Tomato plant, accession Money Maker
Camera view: bottom (45 deg); turntable rotation: 240 degrees
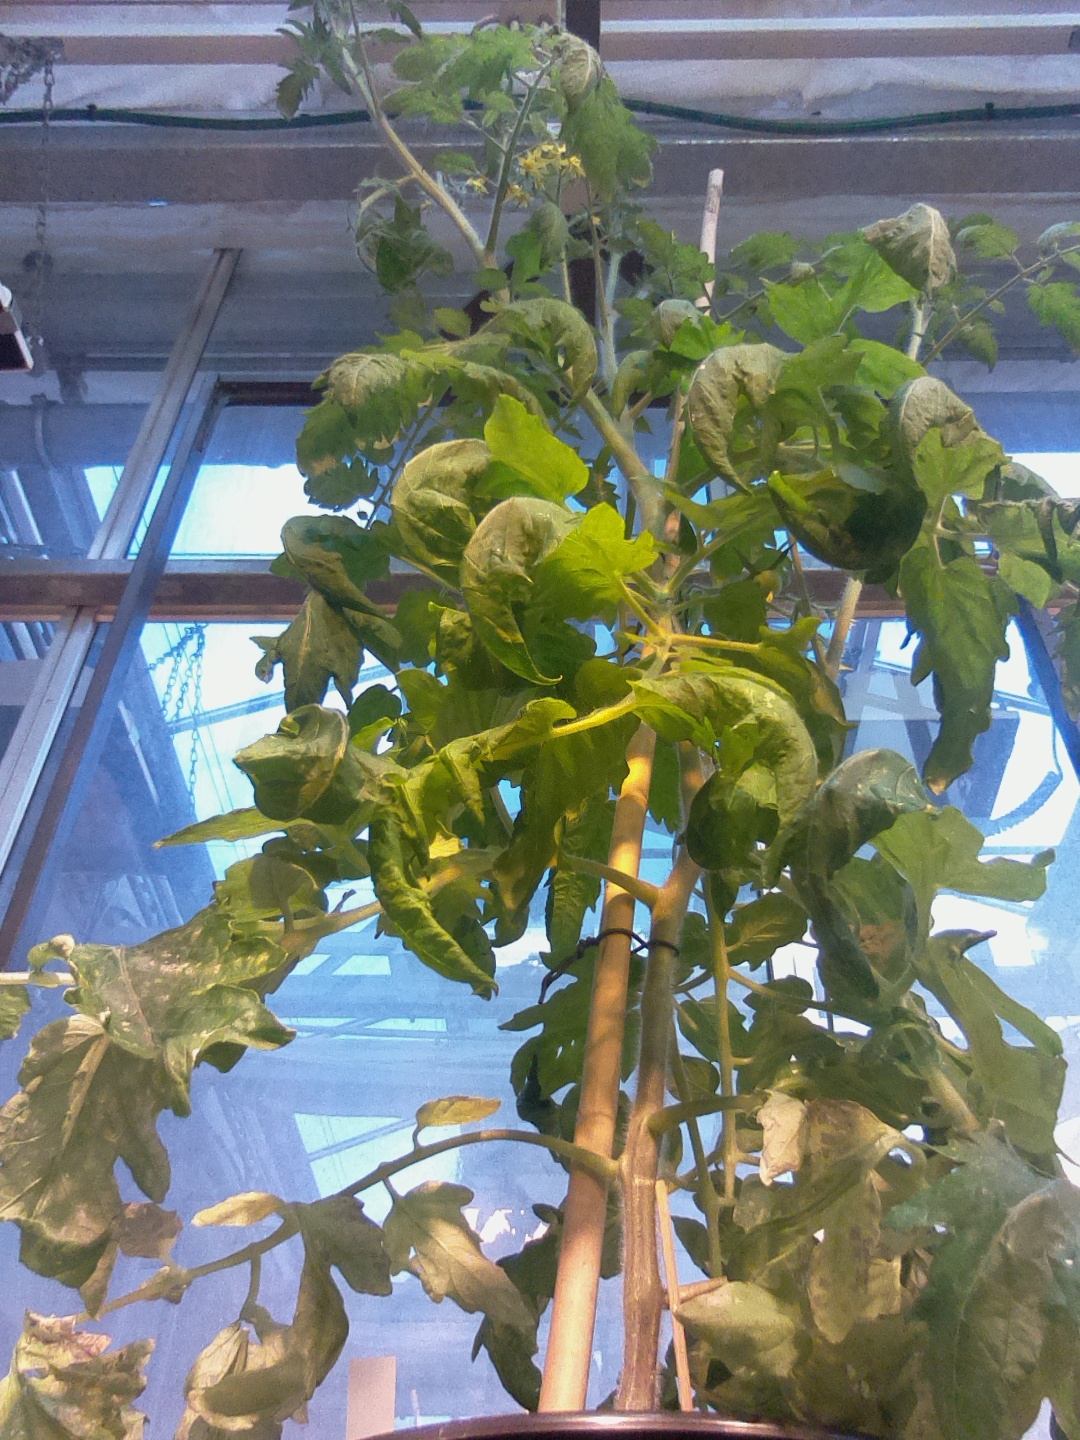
BBCH growth stage 71: 10%-20% of final fruit size